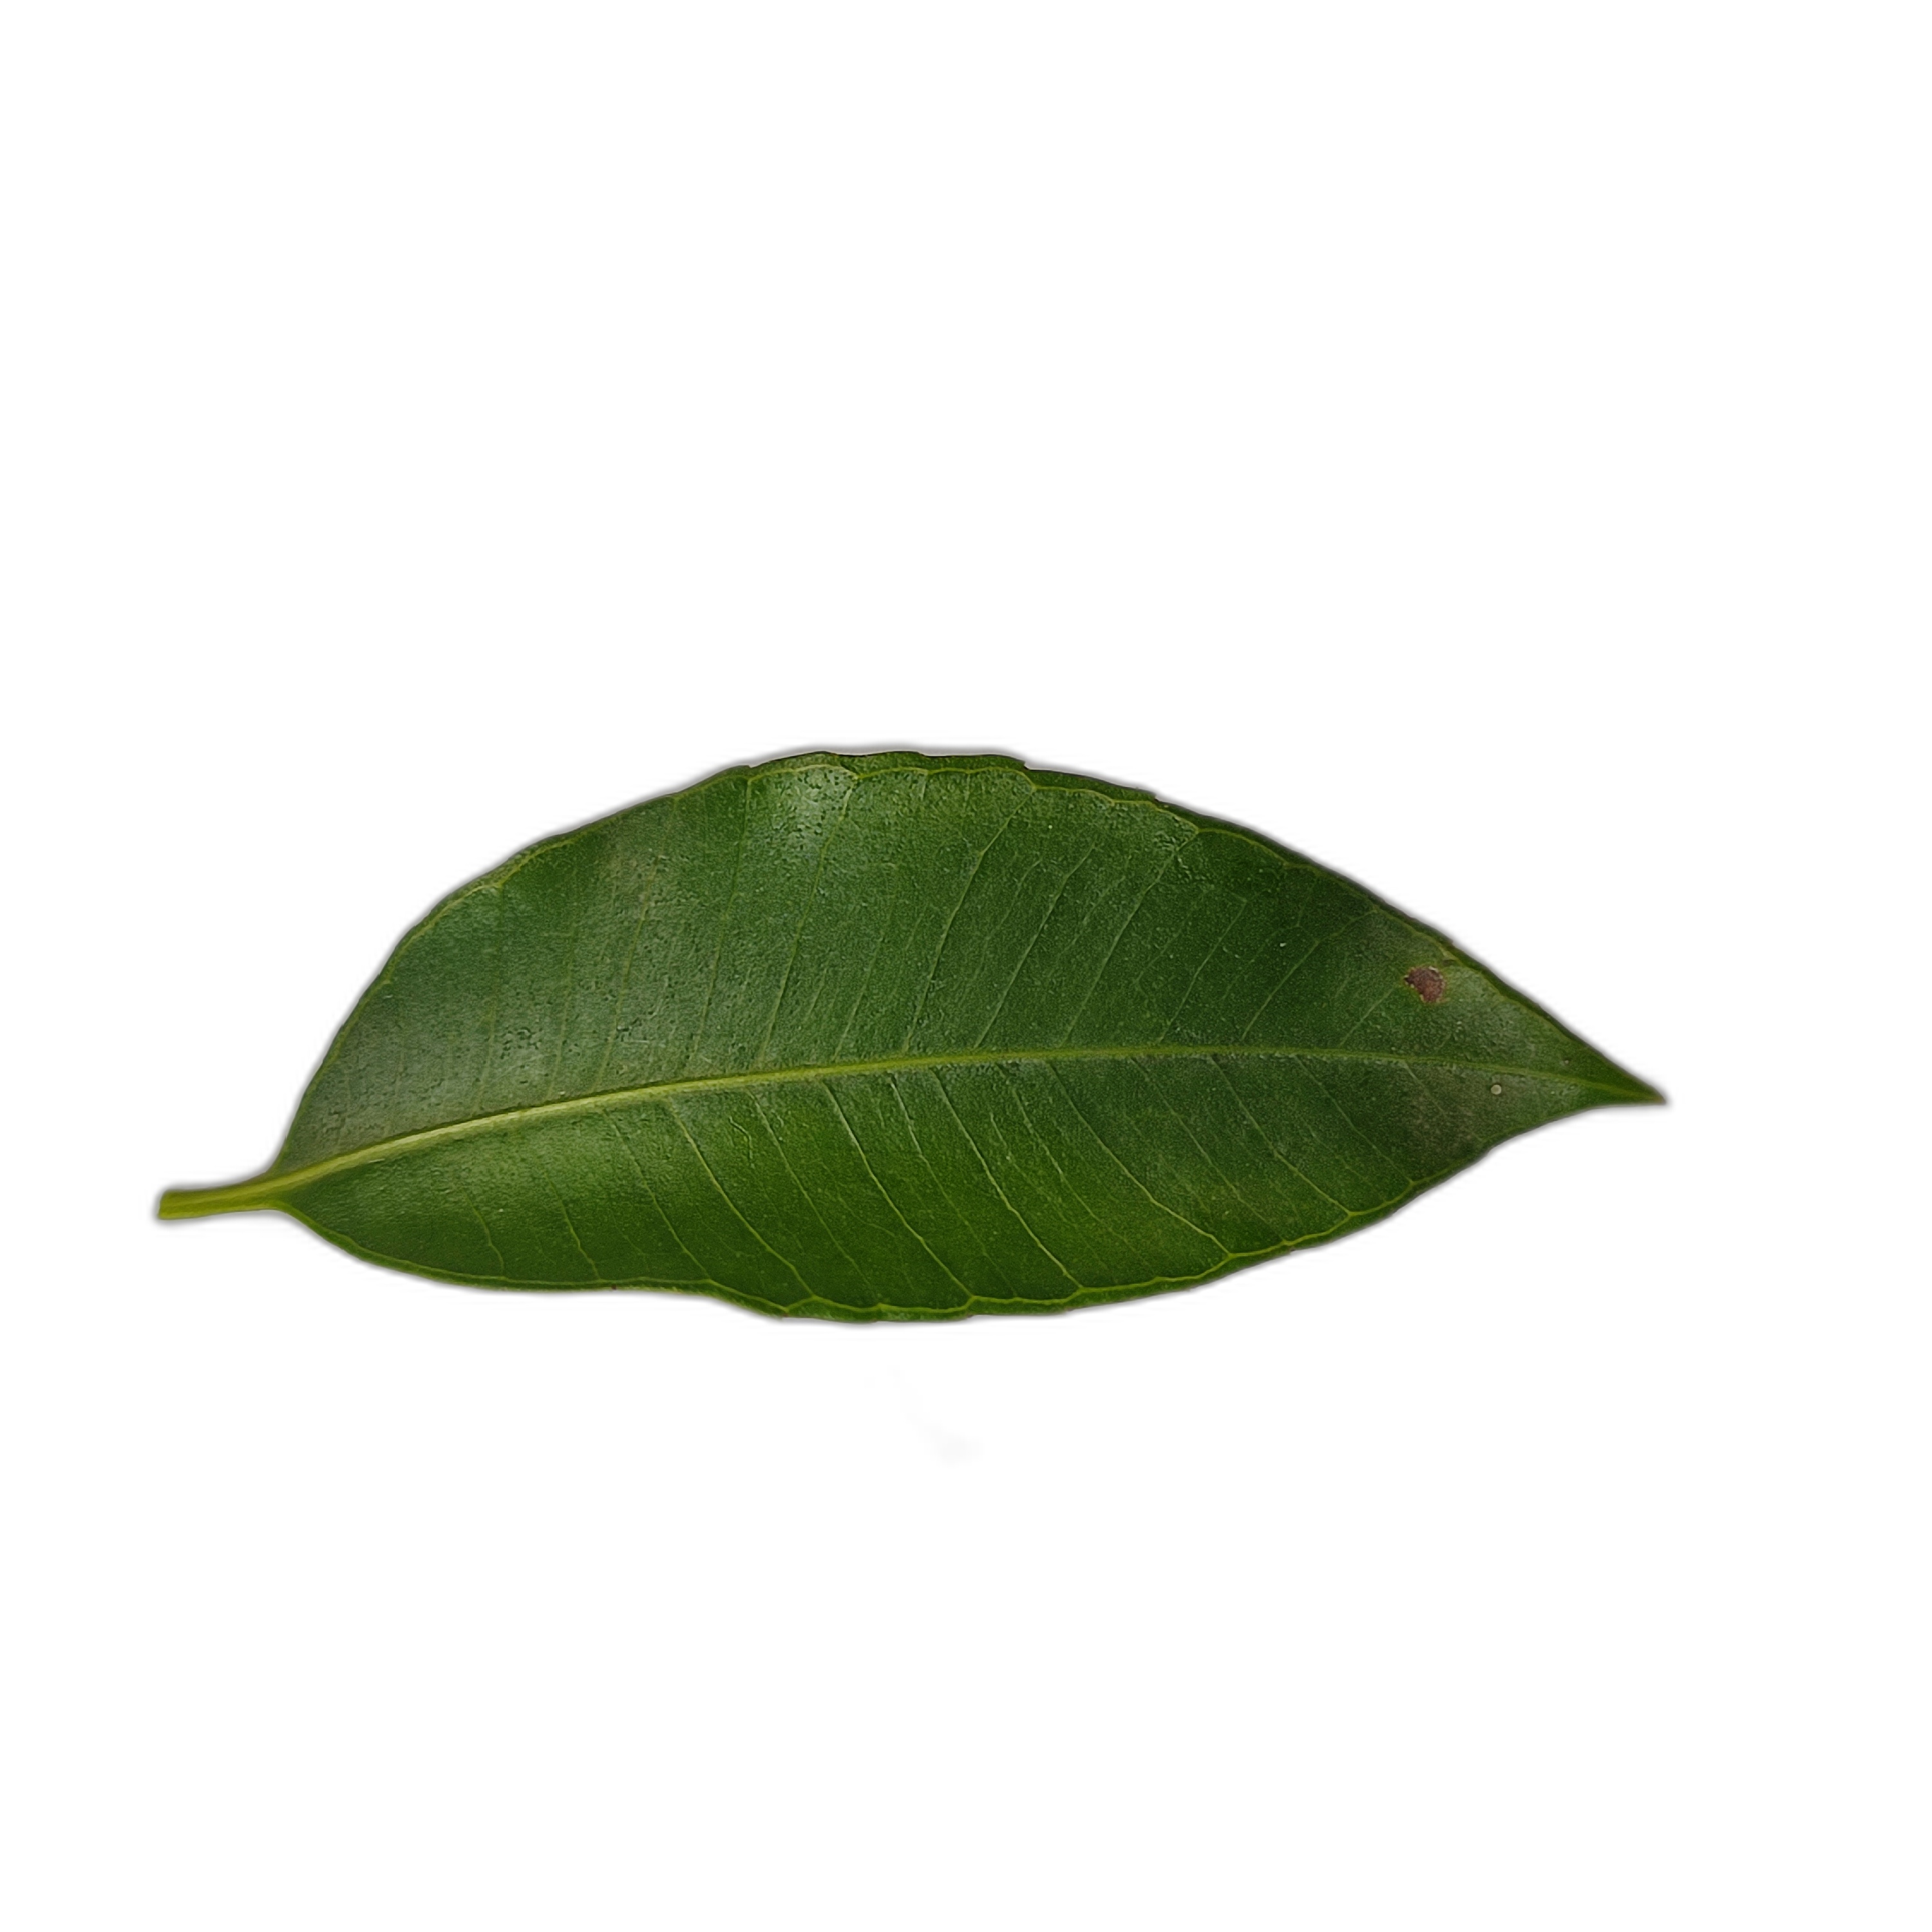
Label: healthy